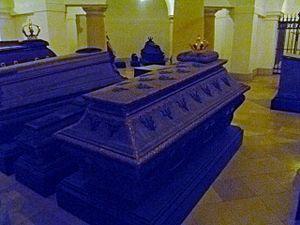
Auguste-Guillaume de Prusse est un prince et général prussien. Frédéric II fit de lui son successeur désigné, mais il mourut prématurément après sa disgrâce à la défaite de Kolin. C'est néanmoins sa descendance qui continua la lignée royale des Hohenzollern.